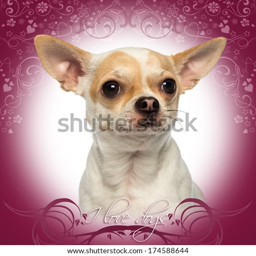
close - up looking away , on a pink fancy background